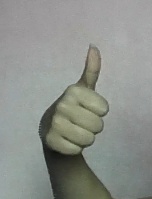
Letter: aleff